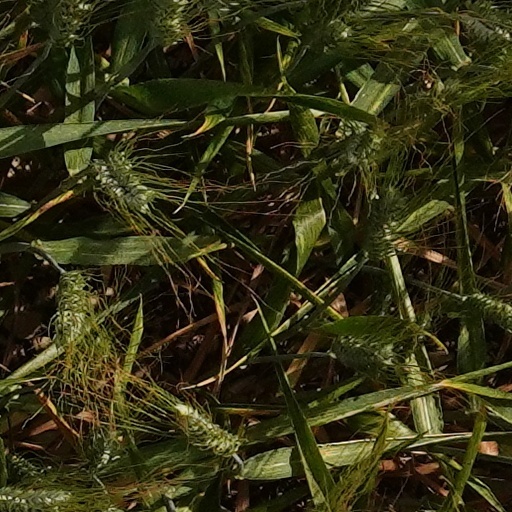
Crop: wheat